Pencoed Castle

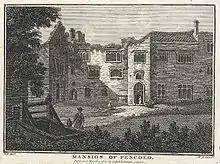
Pencoed in about 1800. Engraving by Richard Colt Hoare

By about 1470, the estate was in the hands of the Morgan family of Tredegar. It seems to have been owned by Morgan ap Jenkin Philip, and then his son, Sir Thomas Morgan (c.1453–1510), who is thought likely to have fought at the battle of Bosworth in 1485 and who was probably the first of his family to settle at Pencoed. He was followed by his son Sir William Morgan (c.1480–1542), and in turn his son Sir Thomas Morgan (c.1513–1565). After the end of the Wars of the Roses, the more peaceful nature of society allowed such houses to be built. According to the architectural writer John Newman, it is likely that parts of the remaining building were built by the first Sir Thomas before 1510, and the main range and gatehouse by his grandson (also Sir Thomas) between 1542 and 1565. In about 1545, John Leland mentioned Pencoed as the home of Sir Thomas Morgan, and described it as "a fair maner place".